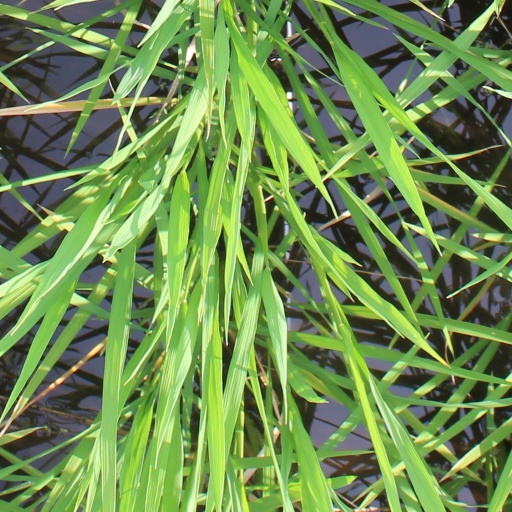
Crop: rice